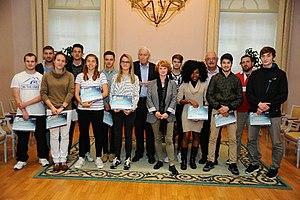
Première promotion des Jeunes Ambassadeurs du Sport du Mans, accompagnée de Jean-Claude Boulard (maire du Mans) et de ses adjoints aux sports (François Edom) et à la jeunesse (Elen Debost).
Le Mans est une ville située dans la région des Pays de la Loire et le département de la Sarthe dont elle est la préfecture. La ville est reconnu internationalement au niveau sportif comme étant le berceau de l'automobile et du sport automobile en général. C'est ici qu'a lieu la mythique course des 24h du Mans qui a fait la légende de la ville.